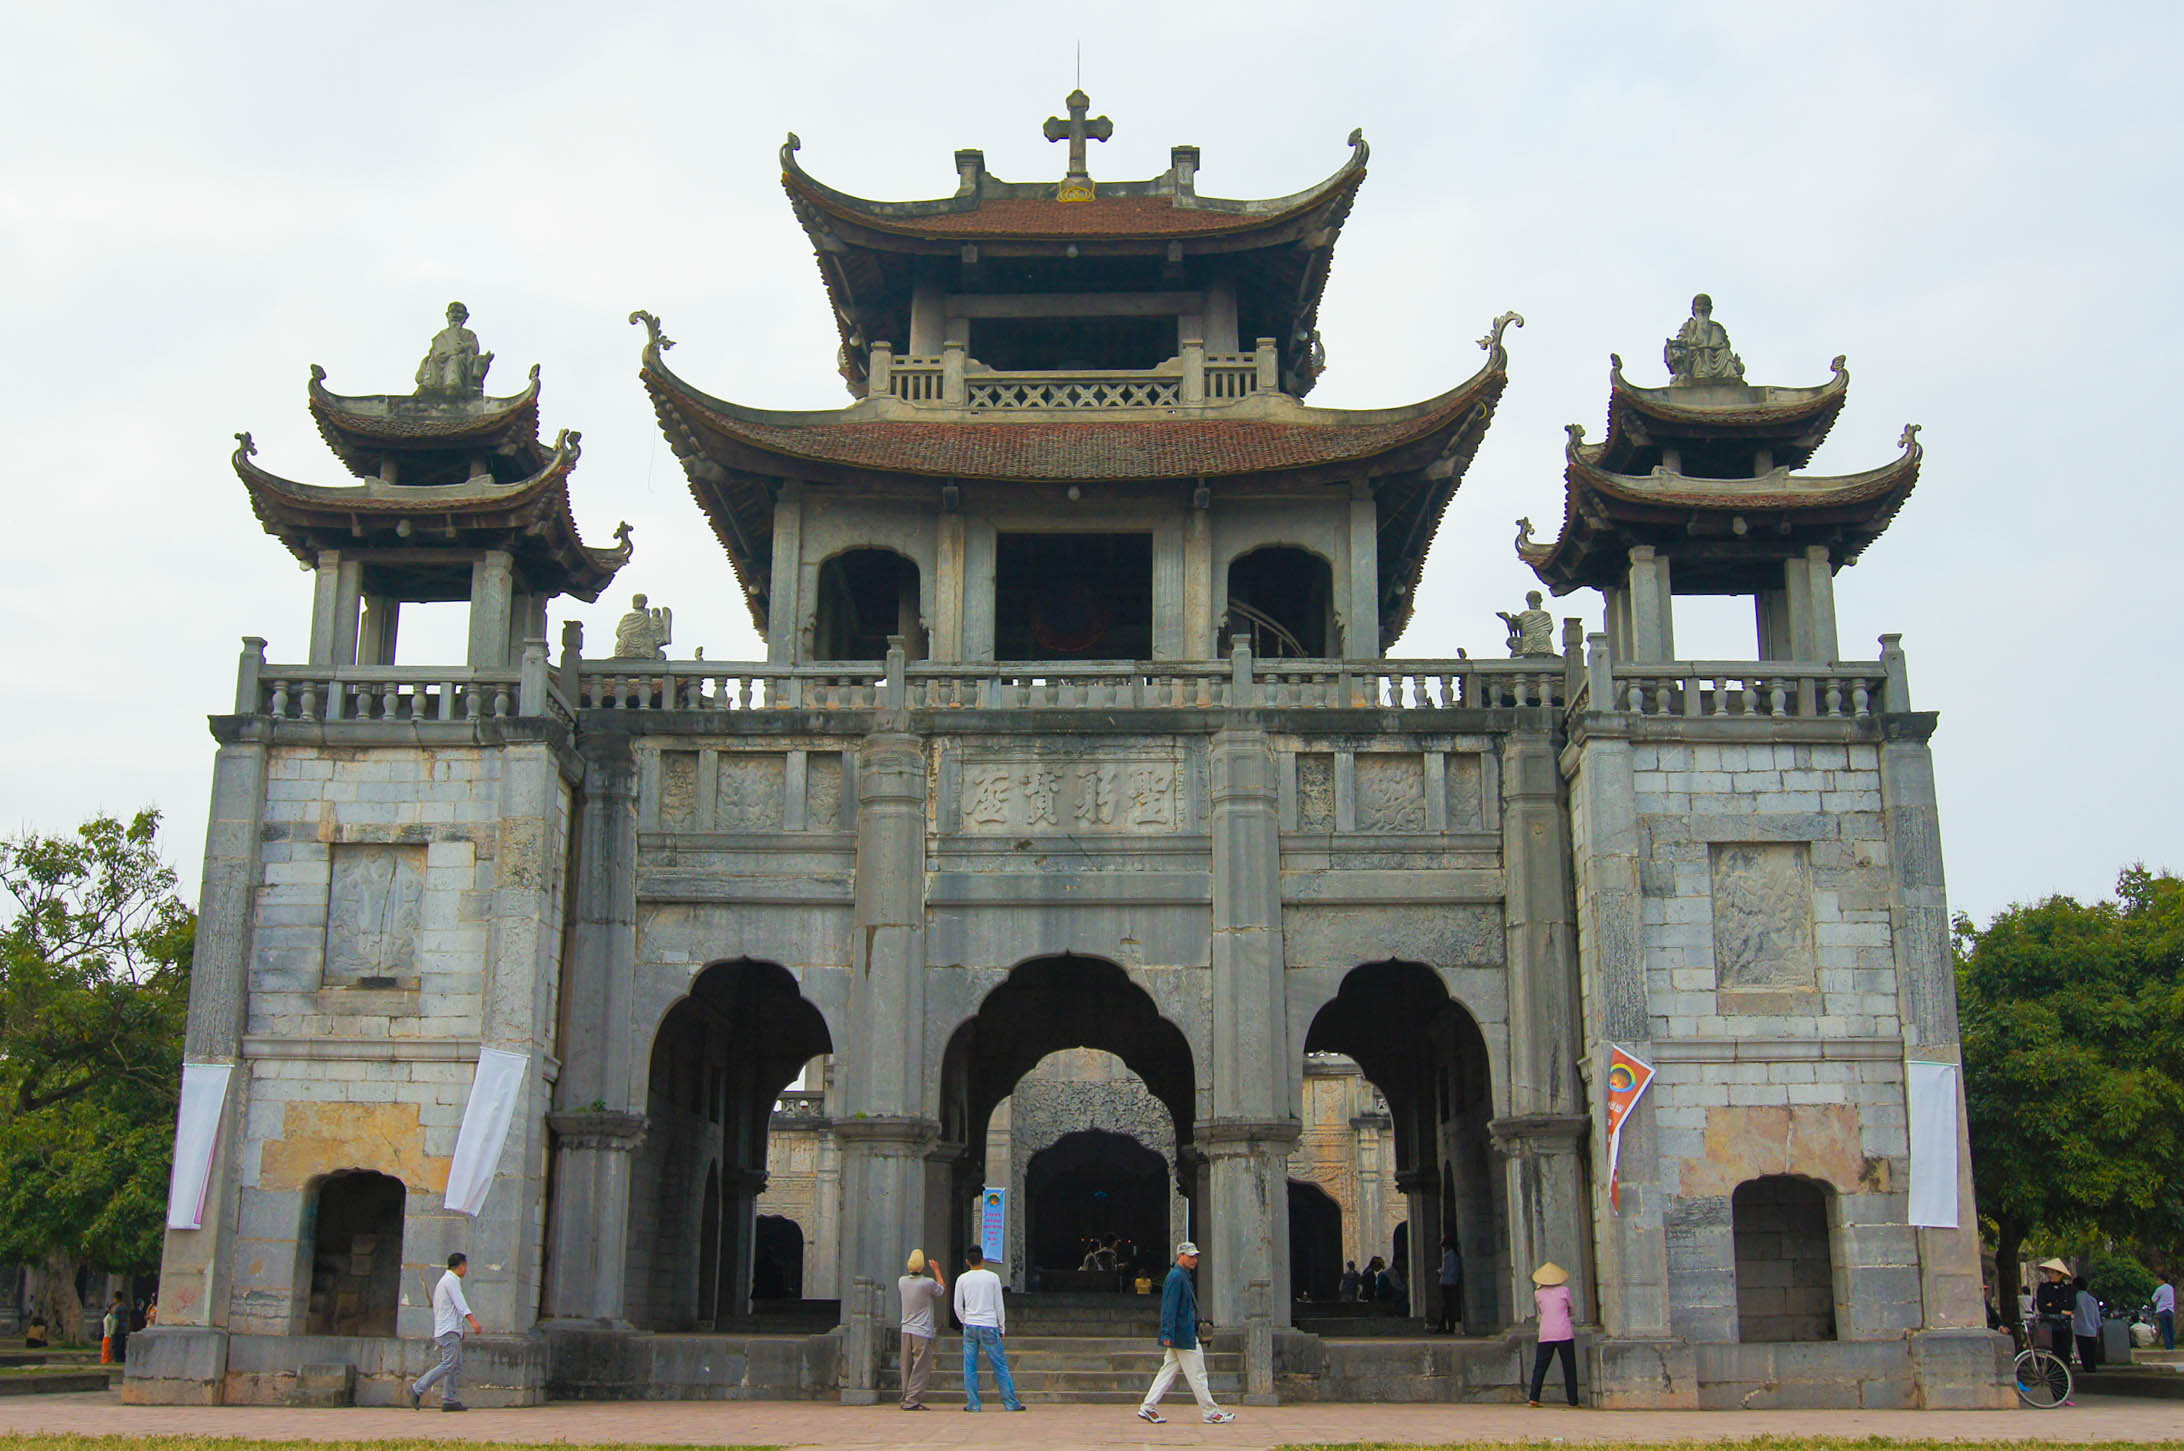
user: text: Màu sắc chủ đạo của công trình kiến trúc trong hình là gì?
assistant: text: Xám

user: text: Phần mái trung tâm của công trình có bao nhiêu tầng mái?
assistant: text: Hai

user: text: Công trình kiến trúc độc đáo này có tên là gì?
assistant: text: Nhà thờ đá Phát Diệm

user: text: Kiến trúc của công trình này thể hiện sự giao thoa văn hóa giữa những nền văn minh nào?
assistant: text: Kiến trúc đình chùa truyền thống Việt Nam và kiến trúc nhà thờ Công giáo phương Tây

user: text: Công trình trong ảnh là địa điểm thờ tự của tôn giáo nào và yếu tố kiến trúc nào làm nên nét đặc trưng nổi bật của nó?
assistant: text: Đây là Nhà thờ Phát Diệm, một địa điểm thờ tự của đạo Công giáo, với nét đặc trưng nổi bật là sự kết hợp độc đáo giữa phong cách kiến trúc đình chùa truyền thống Việt Nam và nhà thờ Công giáo phương Tây.